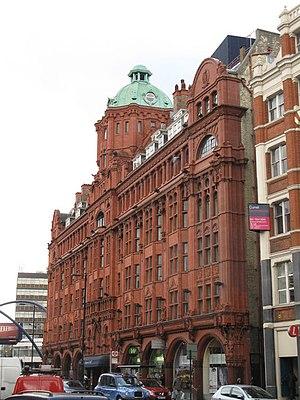
La Chapelle Wesley, initialement connue sous le nom de Chapelle de City Road, est une église méthodiste de Londres. Elle fait partie d’un ensemble qui a constitué la base londonienne historique du fondateur du méthodisme, John Wesley, et qui comporte l’ancienne chapelle des débuts dite Chapelle de la Fonderie, la maison de John Wesley et une école. On peut y visiter un musée consacré à John Wesley et au méthodisme dans la crypte de la chapelle, ainsi que la maison de John Wesley. Par ailleurs, la paroisse méthodiste est toujours active et quelque 440 membres participent aux cultes.